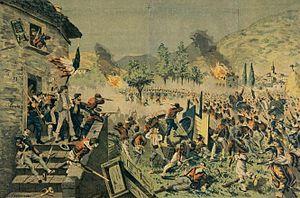
Mentana, ville de la province de Rome, dans le Latium, est le théâtre d'une bataille livrée le 3 novembre 1867 pendant les guerres du Risorgimento et qui oppose les Chemises rouges de Giuseppe Garibaldi aux troupes pontificales et françaises commandées respectivement par les généraux Hermann Kanzler et Polhes. Les forces garibaldiennes qui voulaient intégrer les États pontificaux à l'Italie et faire de Rome la capitale de ce pays subissent une défaite décisive mettant fin à leur Campagne de l'Agro Romano pour la libération de Rome.
La campagne de l'Agro Romano pour la libération de Rome désigne une campagne militaire de la Troisième guerre d'Indépendance italienne conduite à l'automne 1867 par Giuseppe Garibaldi à la tête des 10 000 volontaires des Brigades garibaldiennes pour la libération de Rome de l'emprise des États pontificaux soutenus par les troupes françaises envoyées par Napoléon III.
Giuseppe Garibaldi, né Joseph Marie Garibaldi le 4 juillet 1807 à Nice et mort à Caprera le 2 juin 1882, est un général, homme politique et patriote italien. Il est considéré, avec Camillo Cavour, Victor-Emmanuel II et Giuseppe Mazzini, comme l’un des « pères de la patrie » italienne.
Chronologie de l'Europe